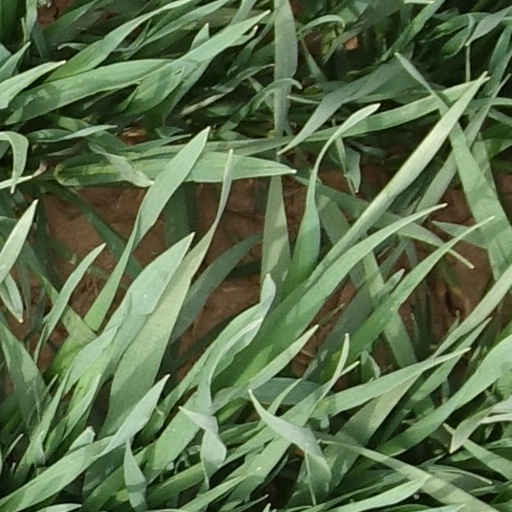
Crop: wheat